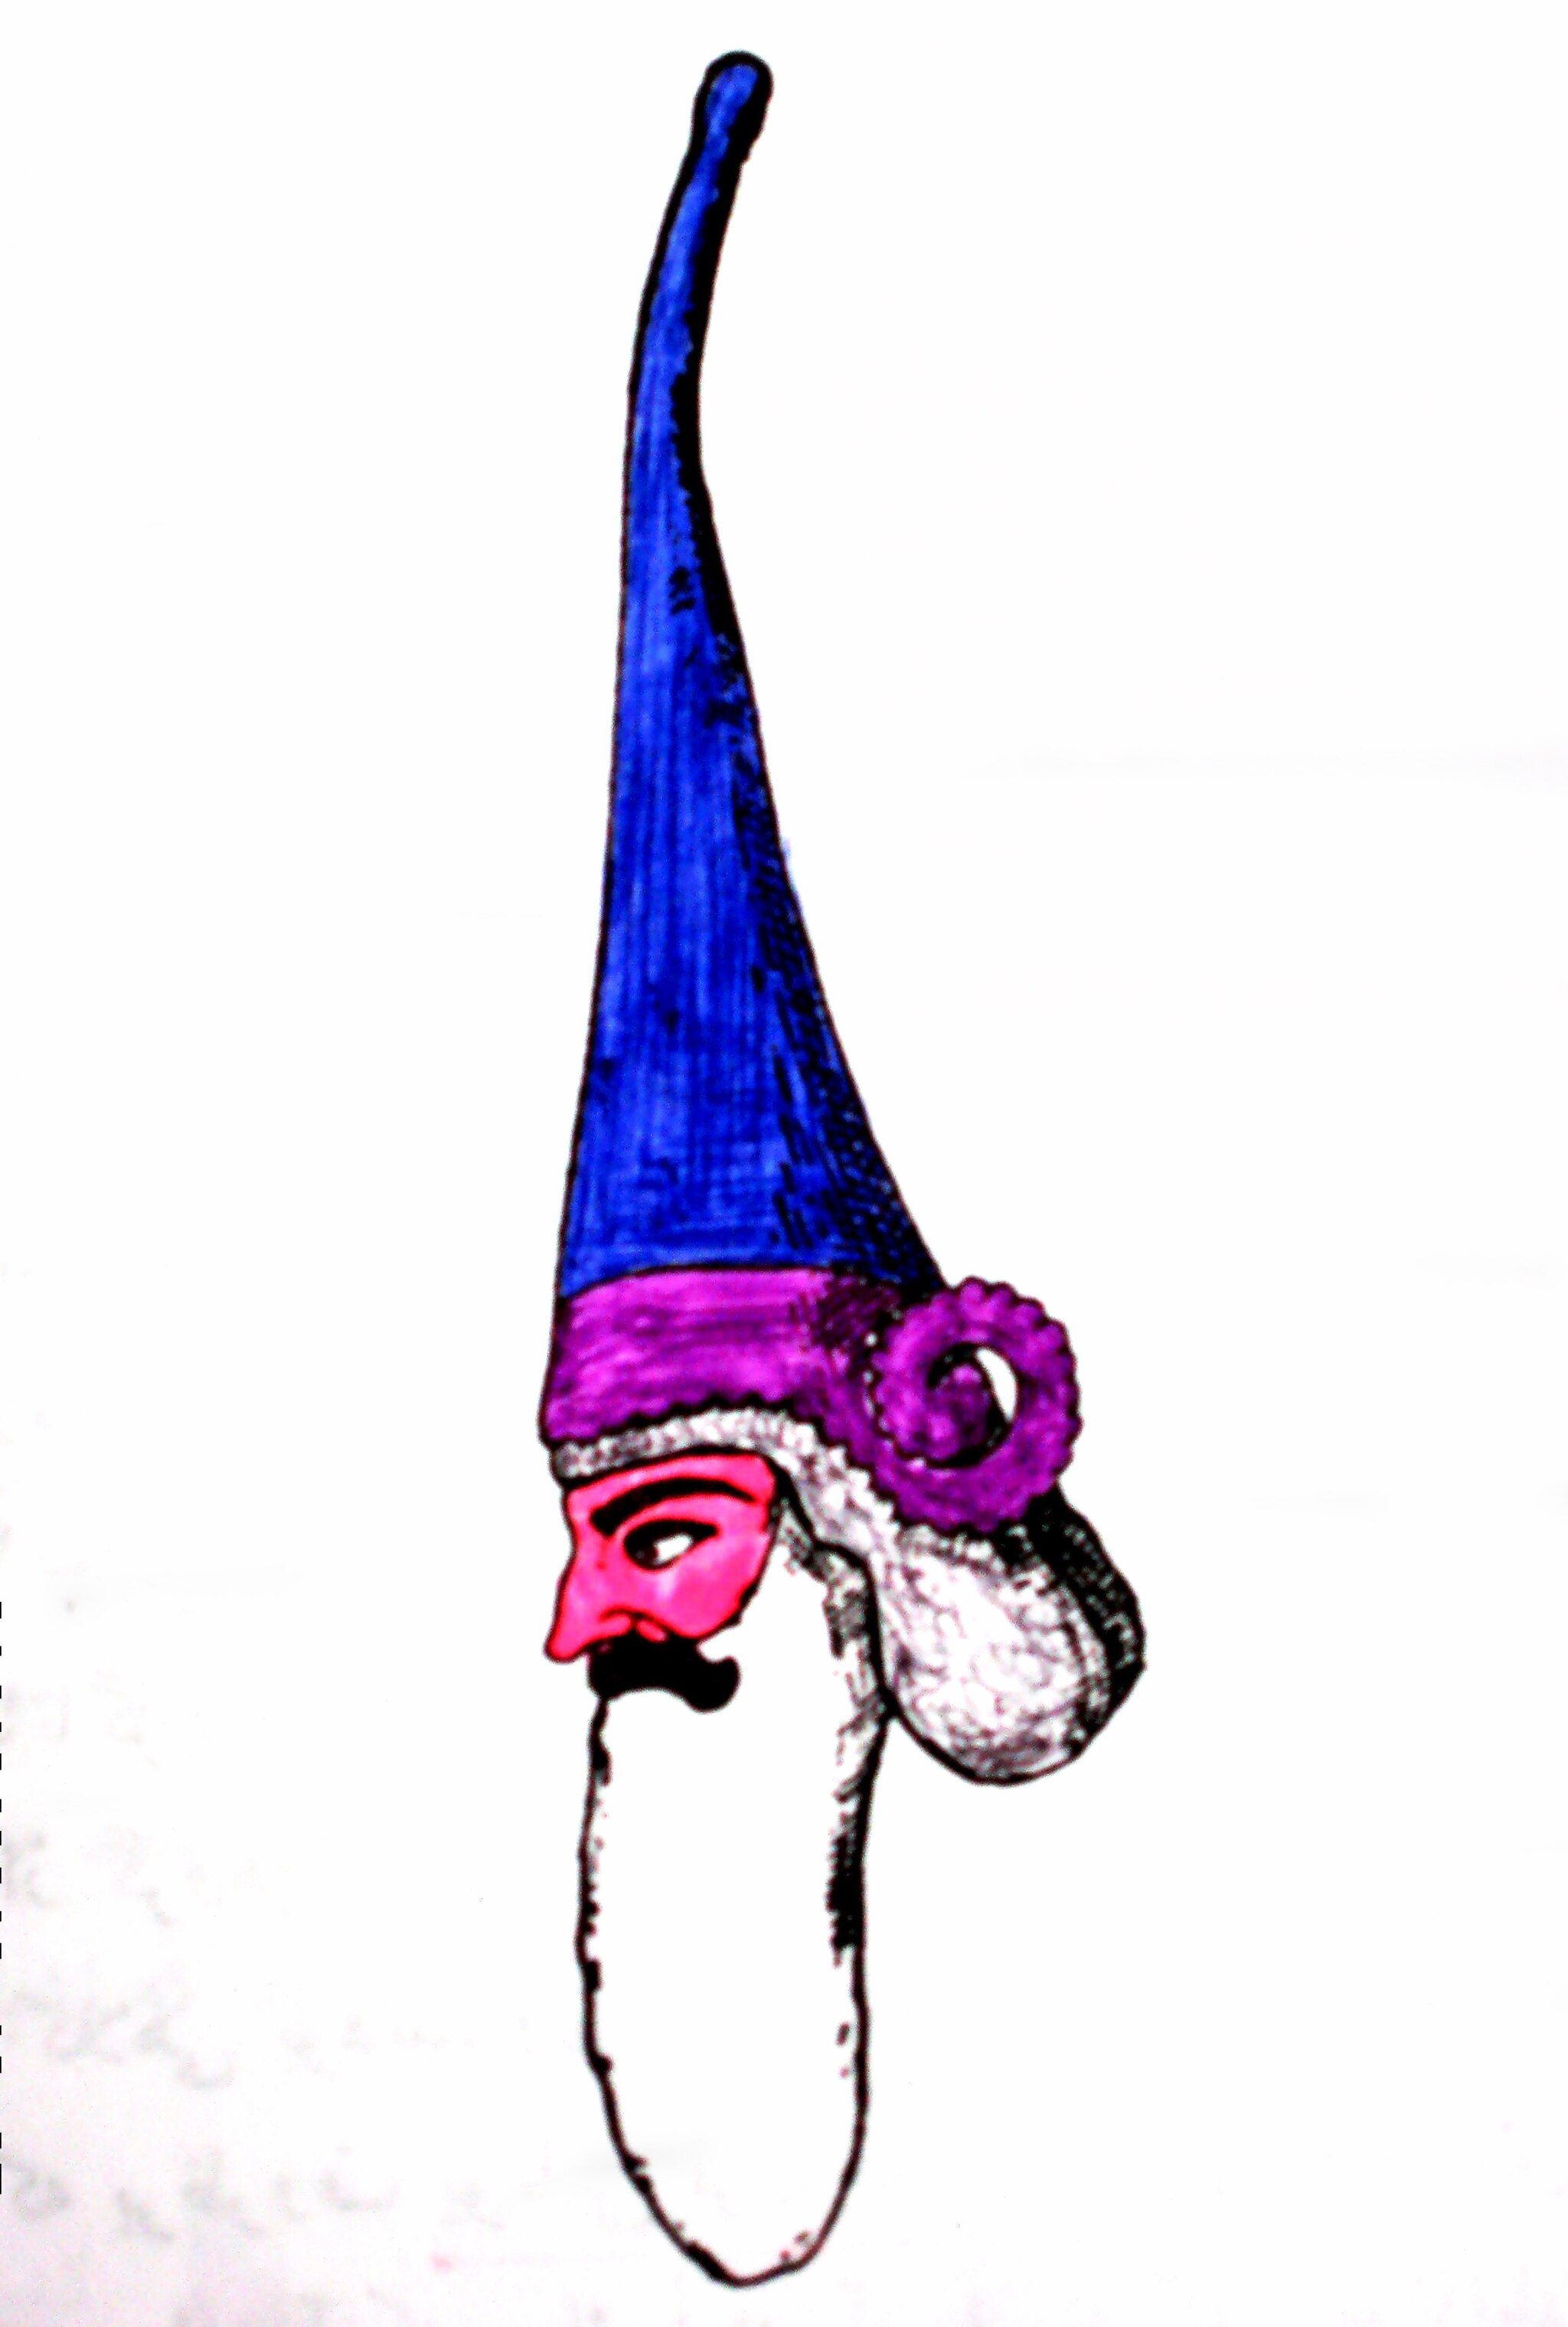
Title: Sekookha
Description: چهره باز سازی شده سکونخا رهبر سکایان به همراه شش تن دیگر در زمان داریوش، از نقش برجسته‌ بیستون
Date: 2013-01-13 18:05:41
Categories: Behistun Inscription, Cimmerians, Self-published work, Scythian costume